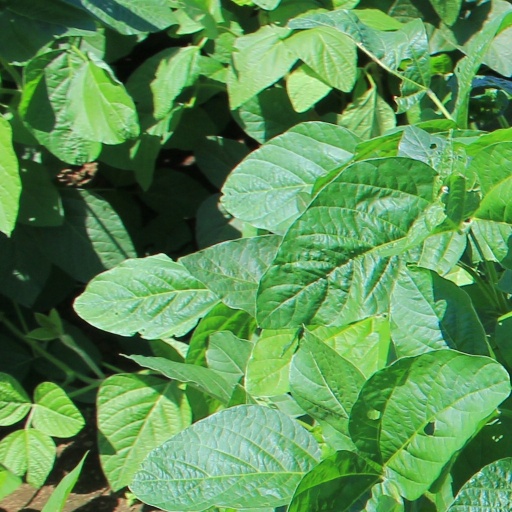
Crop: soybean